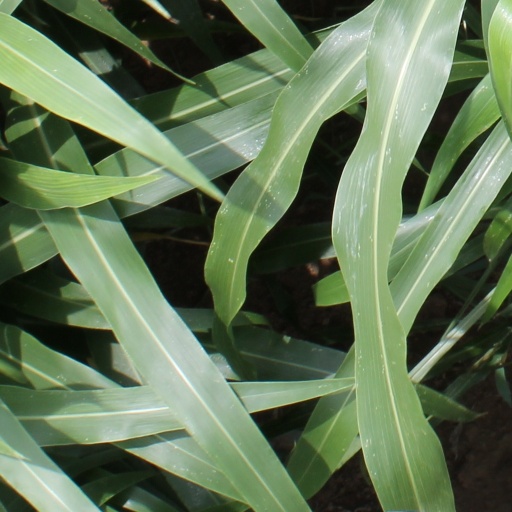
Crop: sorghum